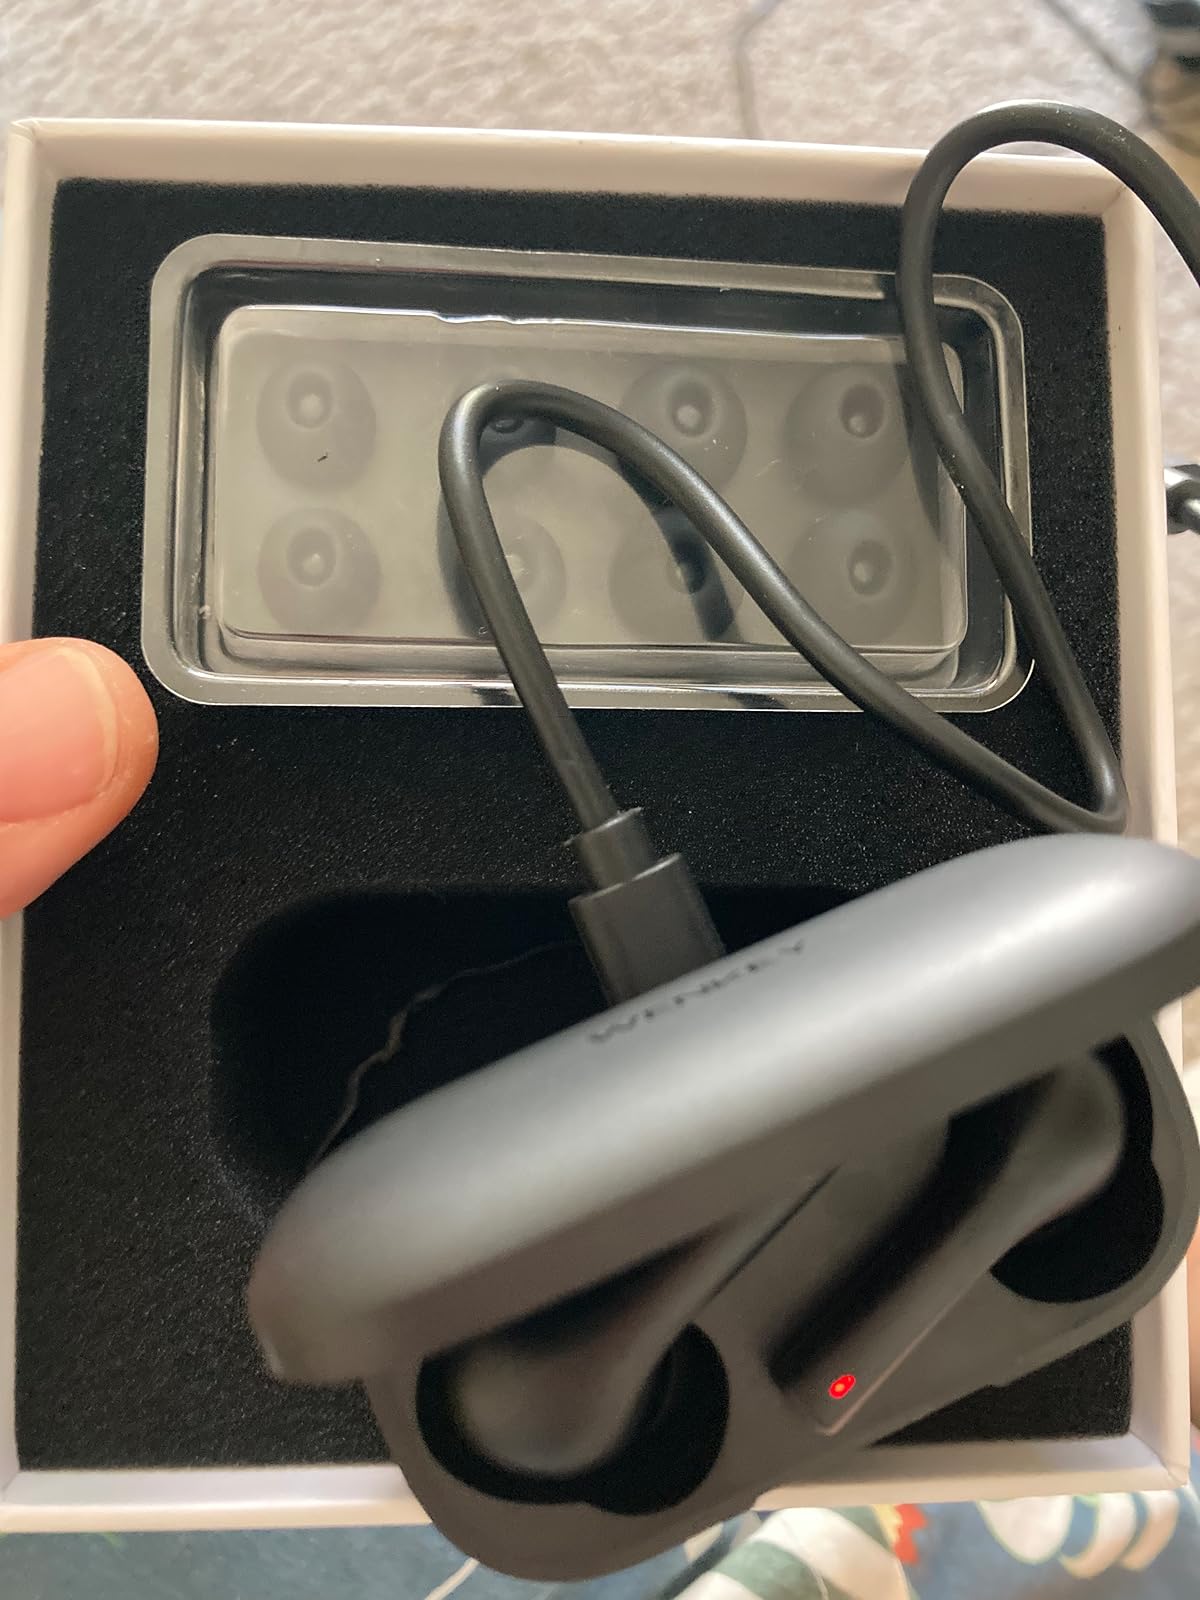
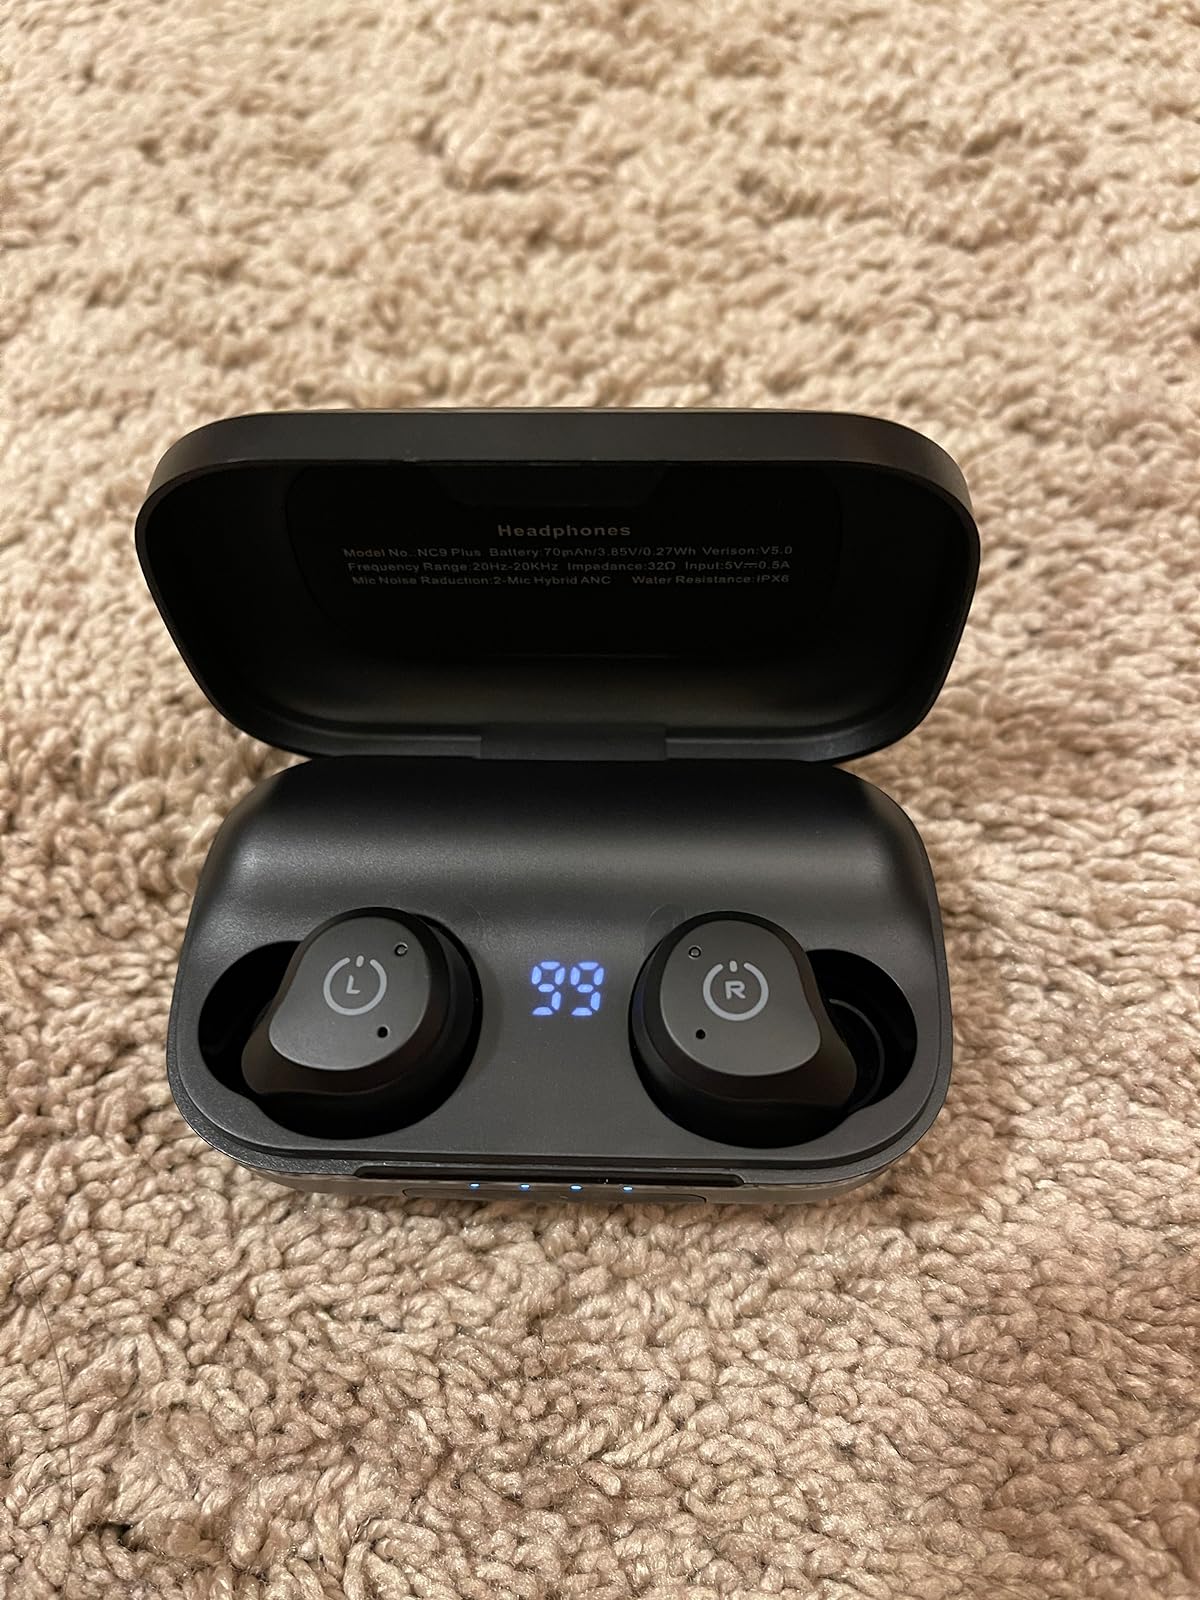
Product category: earbuds
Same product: no